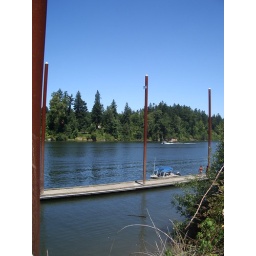
The tiny blue sign on the top of that pole marks where flood waters came to in 199something